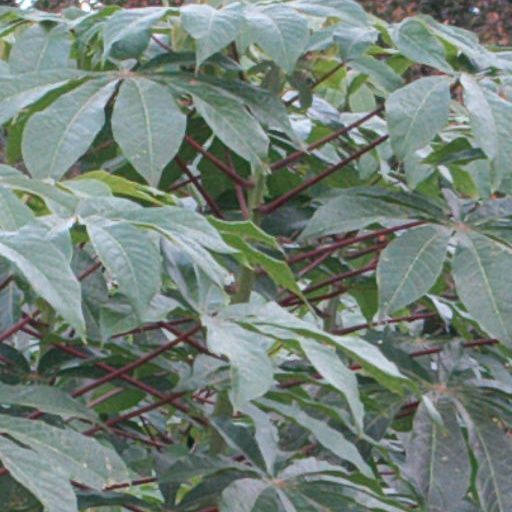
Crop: cassava